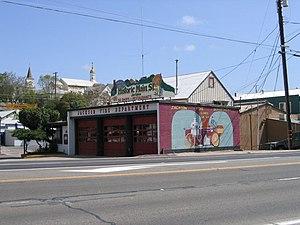
Ceci est la liste des lieux historiques inscrits sur le registre national dans le comté d'Amador en Californie.